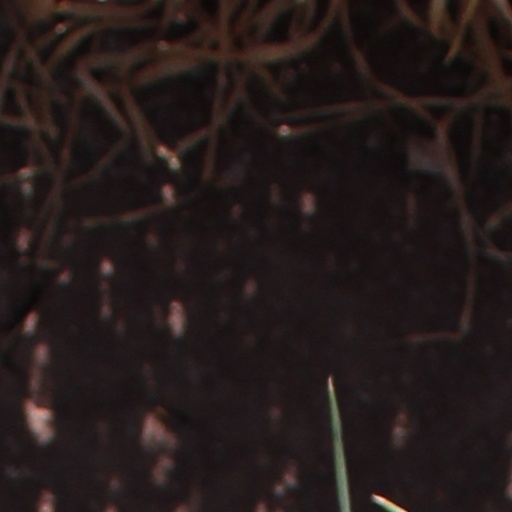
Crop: wheat